Yazidis in Armenia

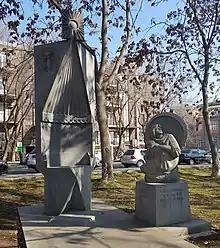
A memorial dedicated to fallen Yazids in Yerevan.

In 2016 a memorial to fallen Yazidis was installed in downtown Yerevan downtown in a park at the intersection of Isahakyan and Nalbandyan streets.